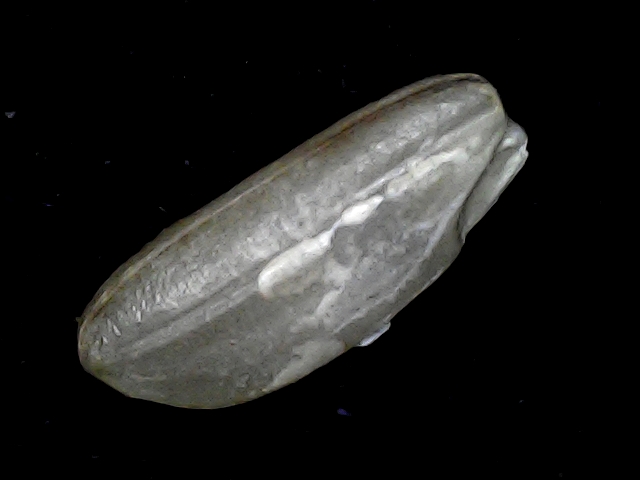
Rice variety: BD91